Jim Dowdall

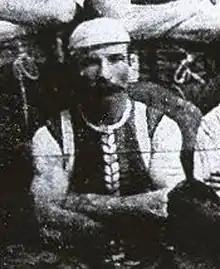
Dowdall in 1897

James Matthew George Dowdall (8 August 1867 – 29 April 1945) was an Australian rules footballer who played for South Melbourne, Collingwood and Richmond in the Victorian Football Association (VFA) and the Victorian Football League (VFL).